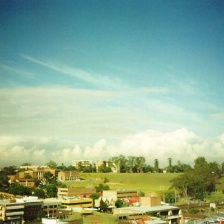
Cloud type: Stratocumulus